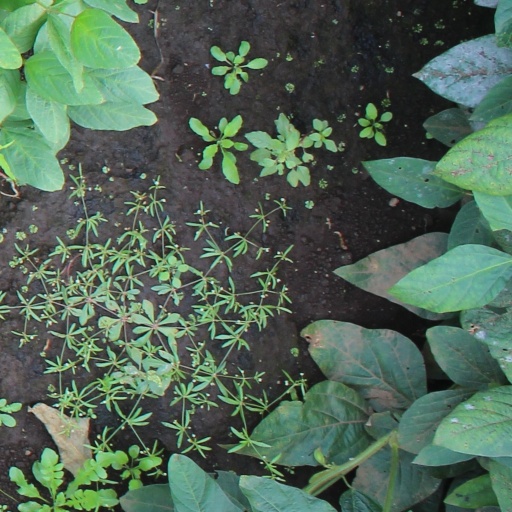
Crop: soybean